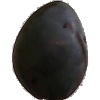
Label: Plum 3